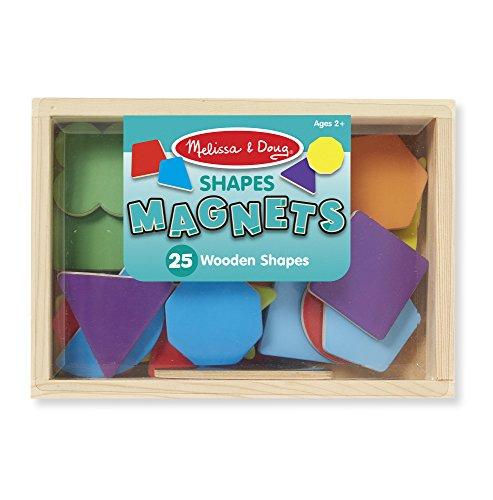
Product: Melissa & Doug 25 Wooden Shape and Color Magnets in a Box
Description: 25 wooden magnets.
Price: $10.99
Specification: ProductDimensions:7.9x5.5x1.2inches|ItemWeight:12ounces|ShippingWeight:13.6ounces(Viewshippingratesandpolicies)|DomesticShipping:ItemcanbeshippedwithinU.S.|InternationalShipping:ThisitemcanbeshippedtoselectcountriesoutsideoftheU.S.LearnMore|ASIN:B00ND5XOHK|Itemmodelnumber:9277|Manufacturerrecommendedage:24months-6years